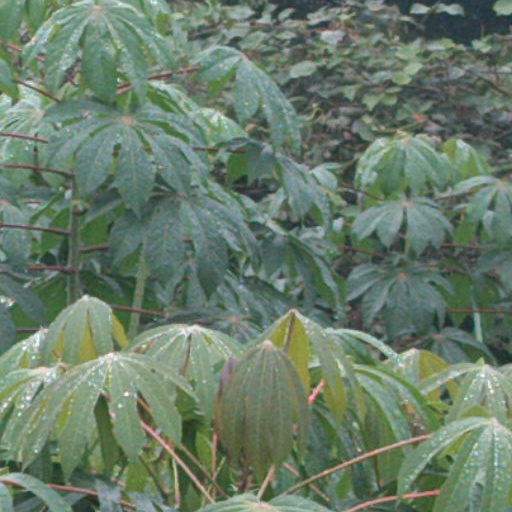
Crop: cassava